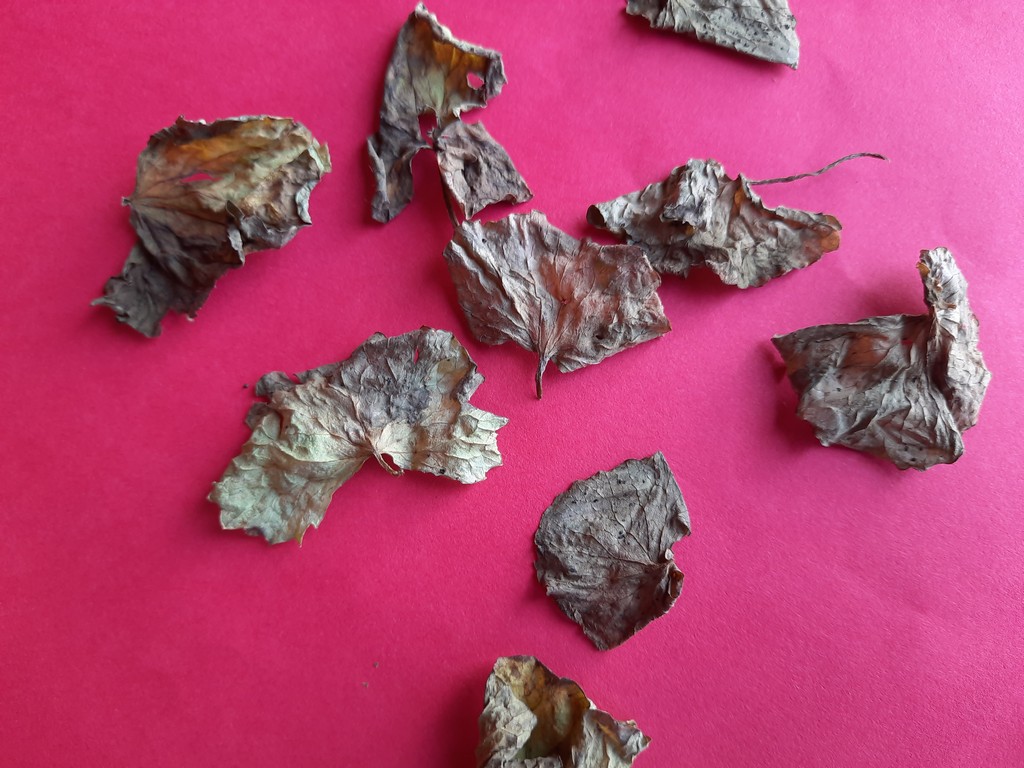
Label: Dried